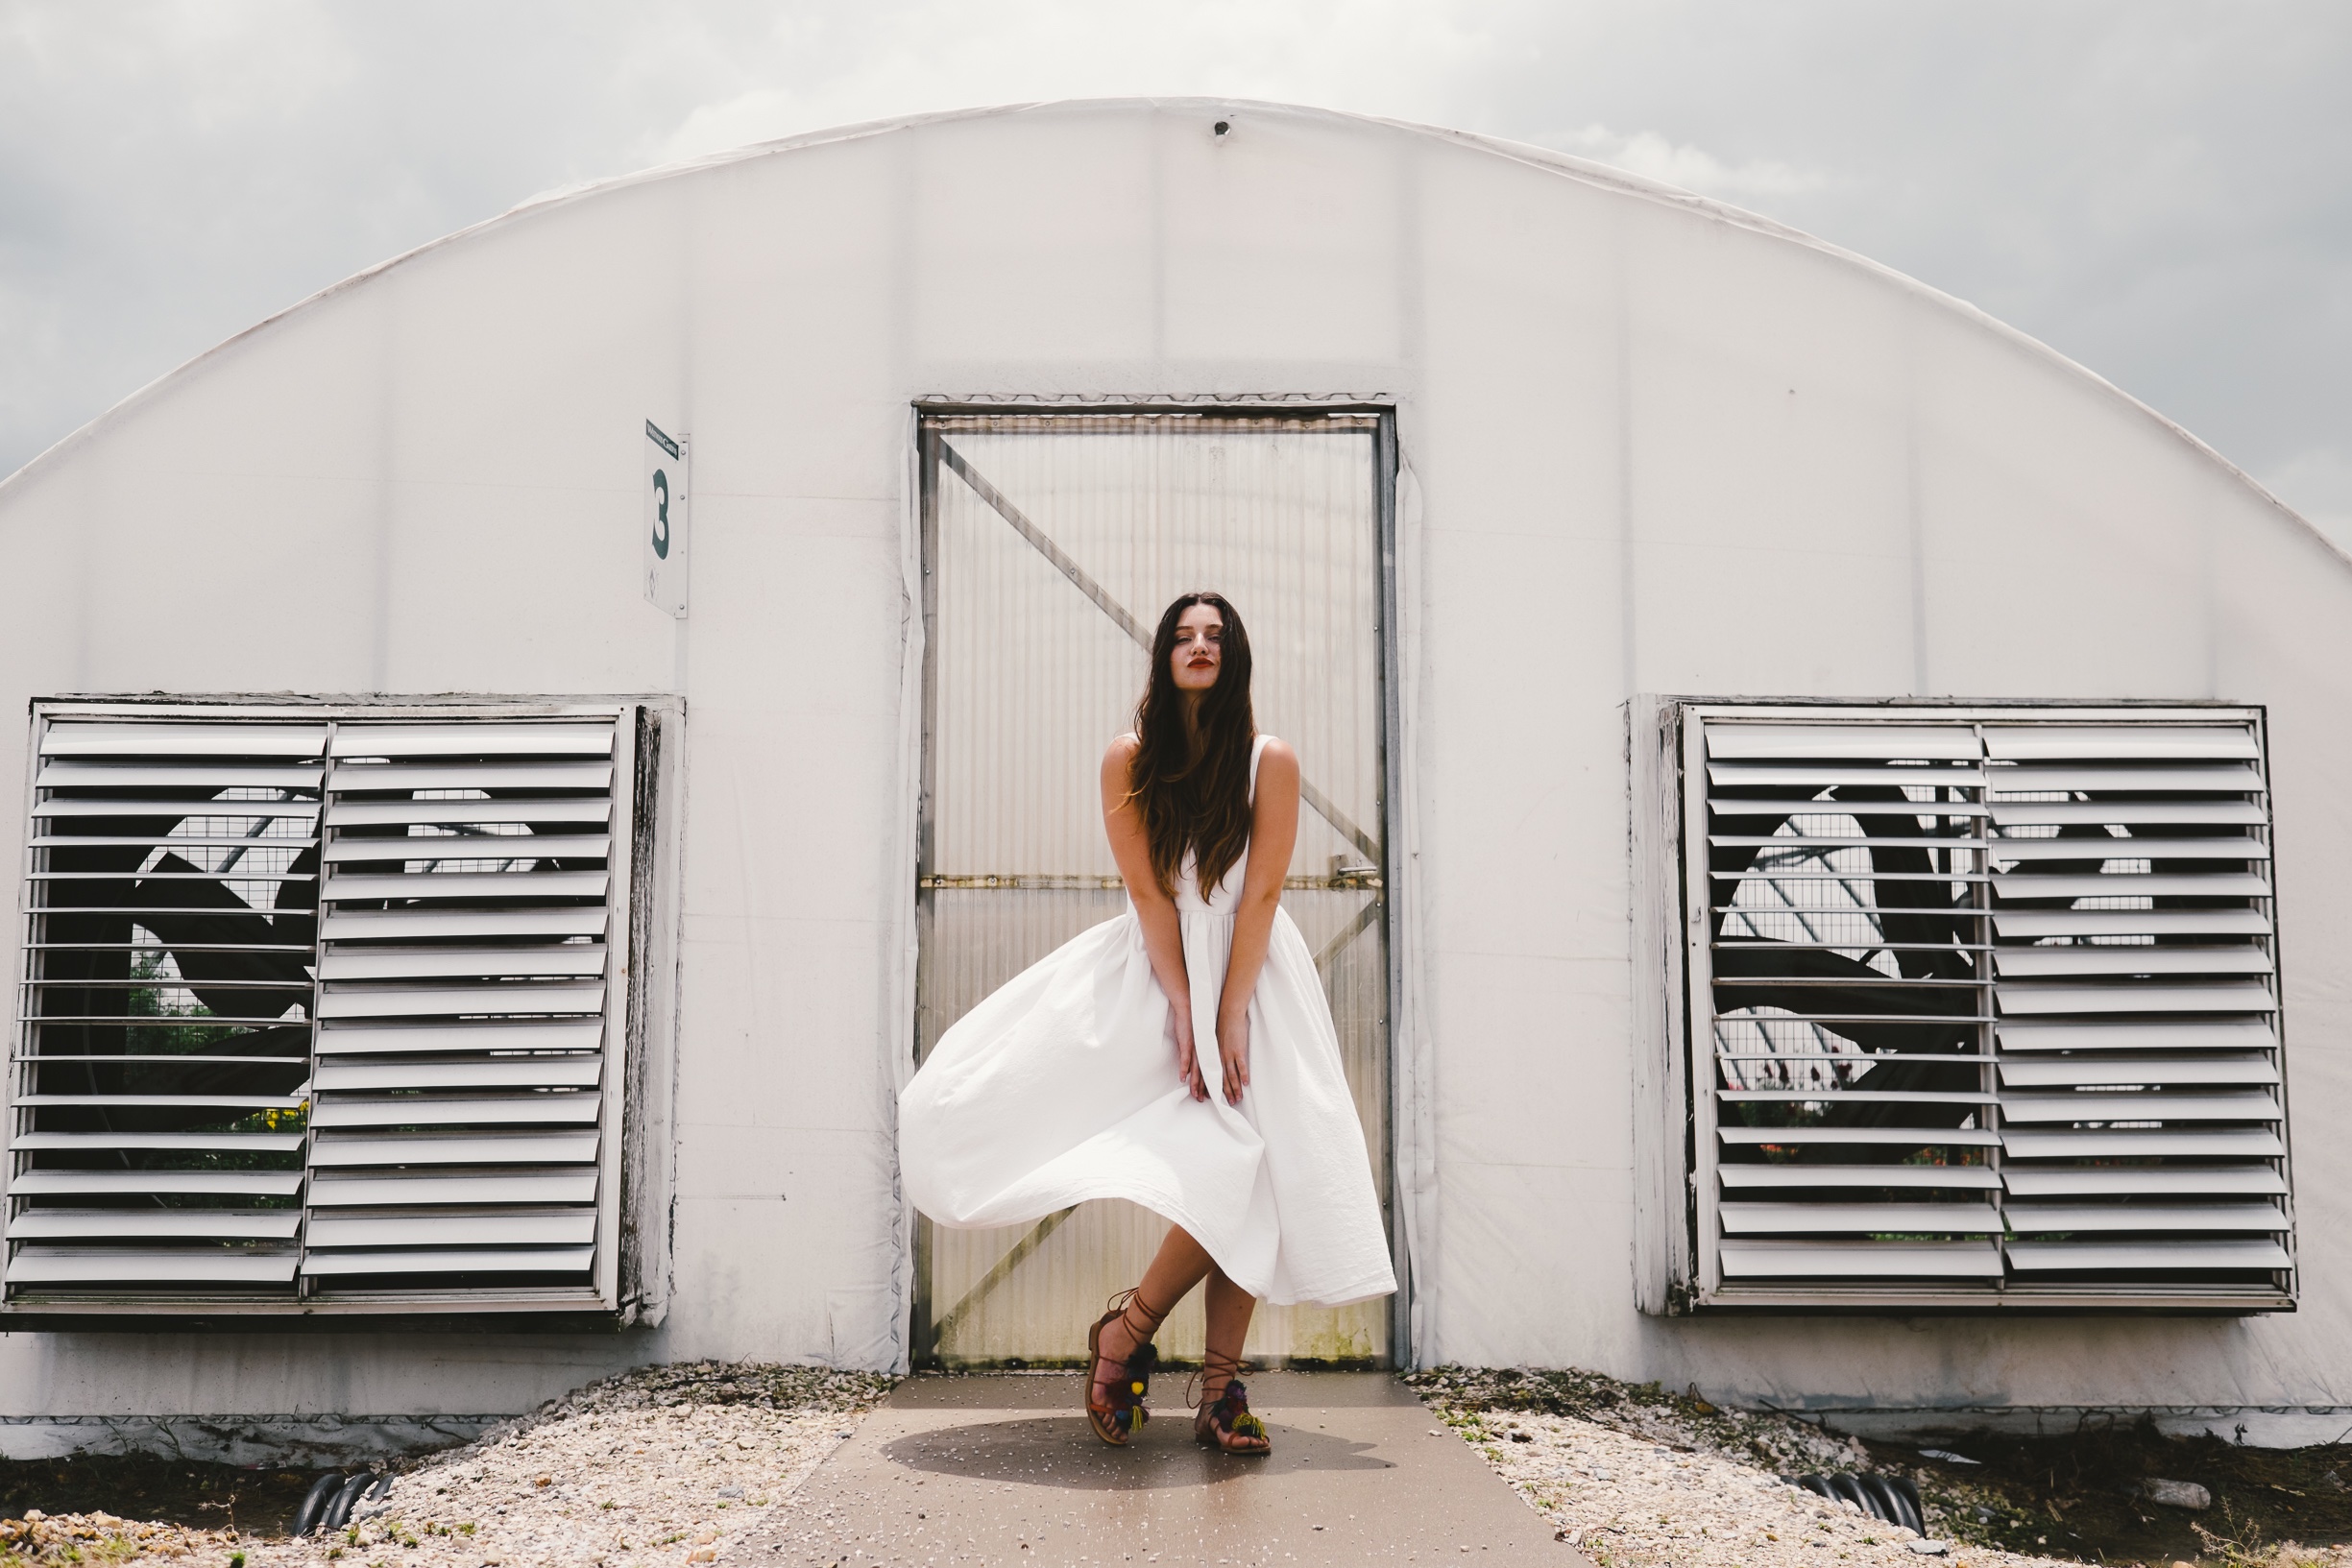
white, photography, color, fashion, clothing, bride, dress, photograph, snapshot, beauty, photo shoot